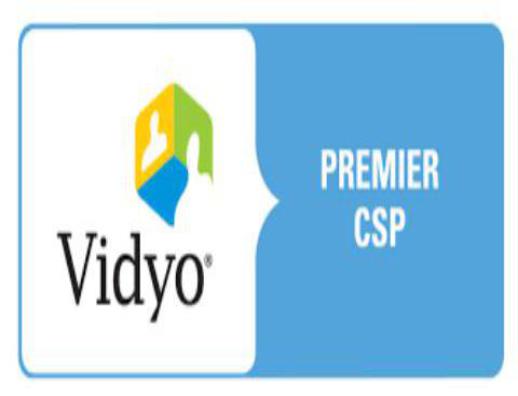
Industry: Others